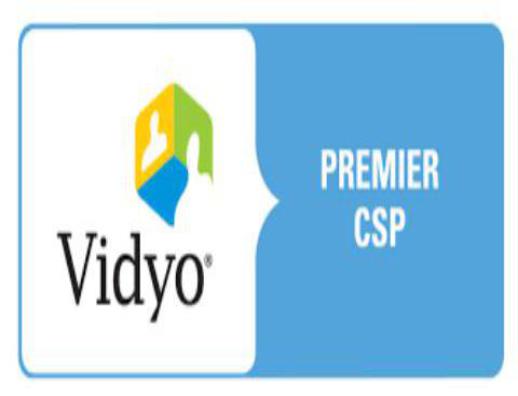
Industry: Others